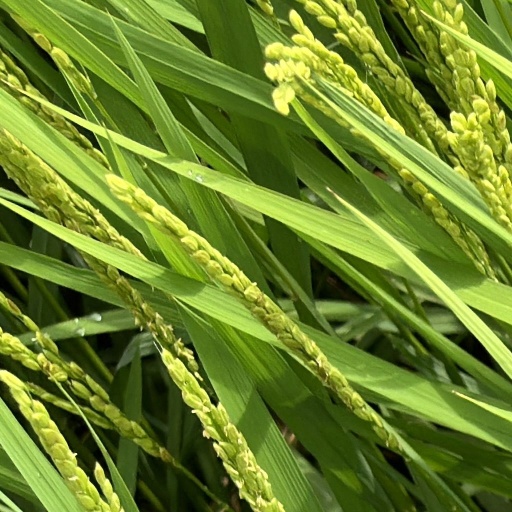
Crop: rice